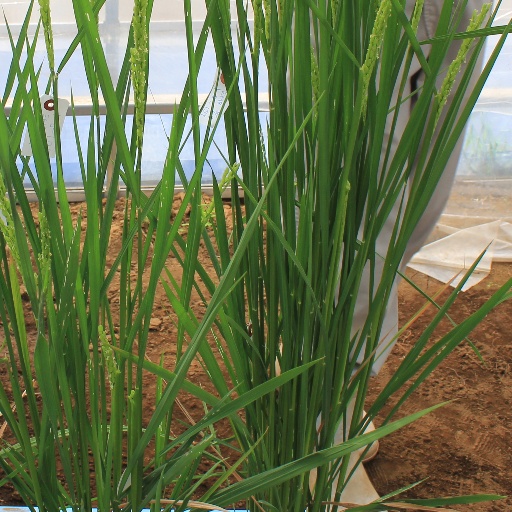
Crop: rice